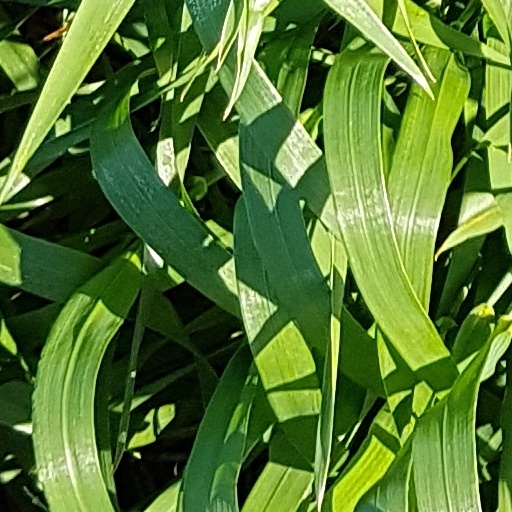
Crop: wheat